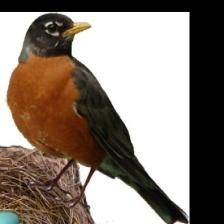
Species: AMERICAN ROBIN
Scientific name: TURDUS MIGRATORIUS
ImageNet parent category: robin